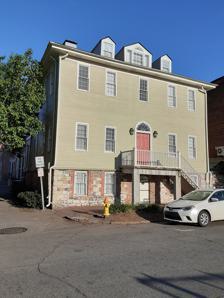
Building: Paul Hamilton Wilkins House
Country: United States of America
Year built: 1792
Historic house in Savannah, Georgia Paul Hamilton Wilkins House The building in 2022 General information Location Savannah , Georgia , U.S. Address 7 Habersham Street Coordinates 32°04′46″N 81°05′14″W / 32.0795418706°N 81.0871622°W / 32.0795418706; -81.0871622 Completed circa 1792 (233 years ago) ( 1792 ) Technical details Floor count 3 The Paul Hamilton Wilkins House is a historic home in Savannah, Georgia , United States. It is located at 7 Habersham Street , at its intersection with East Bay Lane, and was built around 1792. One of the oldest extant buildings in Savannah, it is now part of the Savannah Historic District . In a survey for the Historic Savannah Foundation , Mary Lane Morrison found the building to be of significant status. It was built for Dr. Paul Hamilton Wilkins. Wilkins formerly lived in Liberty County, Georgia . His young son died, and with his wife in great distress he decided that the family should go back to visit Philadelphia . They sailed from Savannah on the SS Pulaski , which sank in a hurricane off Cape Hatteras , North Carolina , in June 1838. Most of the passengers drowned, including the Wilkins family of three. In the mid-19th century, the property was owned by Hugh Cullens. It is believed it was part of his Seaman's Boarding House at 3–5 Habersham Street. See also Buildings in Savannah Historic District References